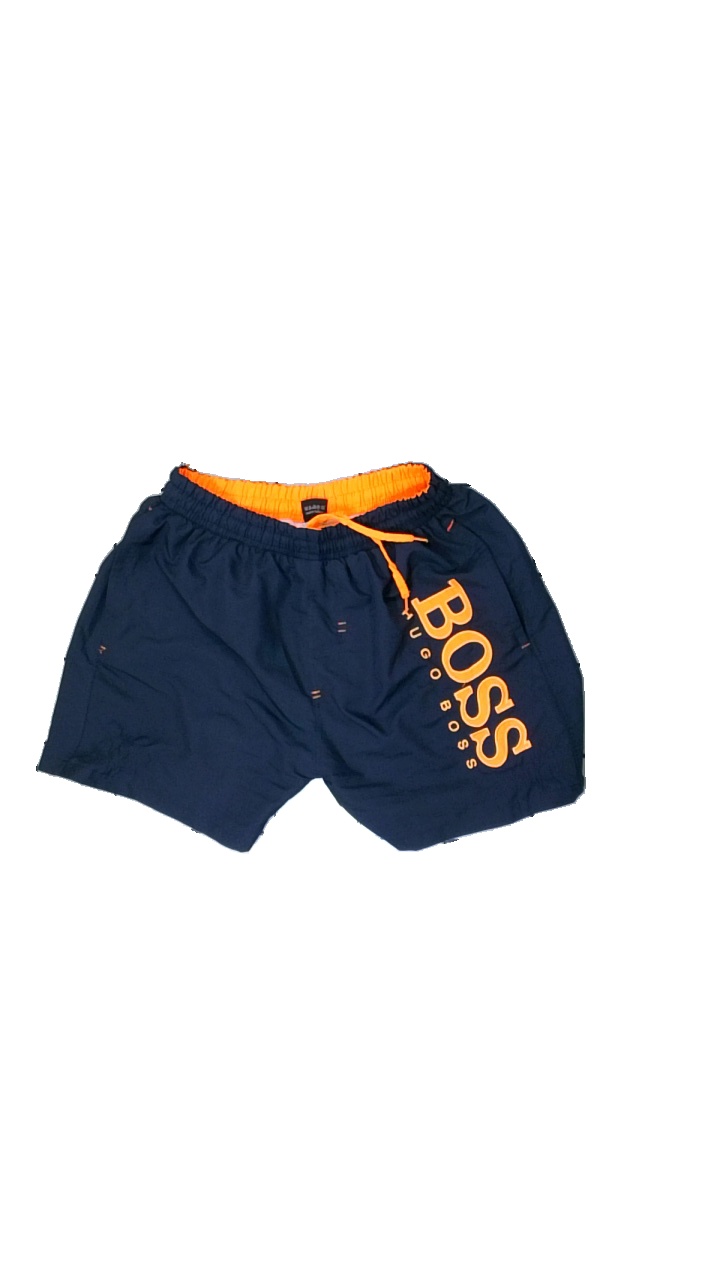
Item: Shorts (Men)
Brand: Boss, Hugo Boss
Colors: Blue, Orange
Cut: Regular
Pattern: Logo print
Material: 100% polyester
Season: All
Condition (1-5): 4
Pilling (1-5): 5
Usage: Reuse
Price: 50-100